Morea expedition

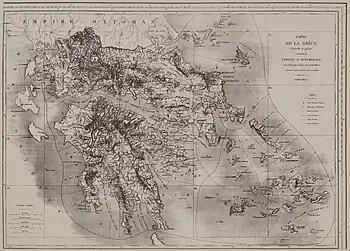
The "Map of the Kingdom of Greece of 1852" (by Captain Pierre Peytier)

The Morea expedition was the second of the great military-scientific expeditions led by France in the first half of the 19th century. The first, used as a benchmark, had been that of Egypt, starting in 1798 ("Commission des sciences et des arts"); the last took place in Algeria from 1839 ("Commission d'exploration scientifique d'Algérie"). All three took place at the initiative of the French government and were placed under the guidance of a particular ministry (Foreign relations for Egypt, Interior for Morea and War for Algeria). The great scientific institutions were recruiting scholars (both civilians and from the military) and were specifying their missions, but "in situ" work was done in close cooperation with the army. The Commission of Sciences and Arts during Napoleon’s campaign in Egypt, and especially the publications that followed, had become a model. Since Greece was the other important region of antiquity considered the origin of Western civilisation (one of the philhellenes' principal arguments), it was decided, as mentioned by Abel Blouet, to: